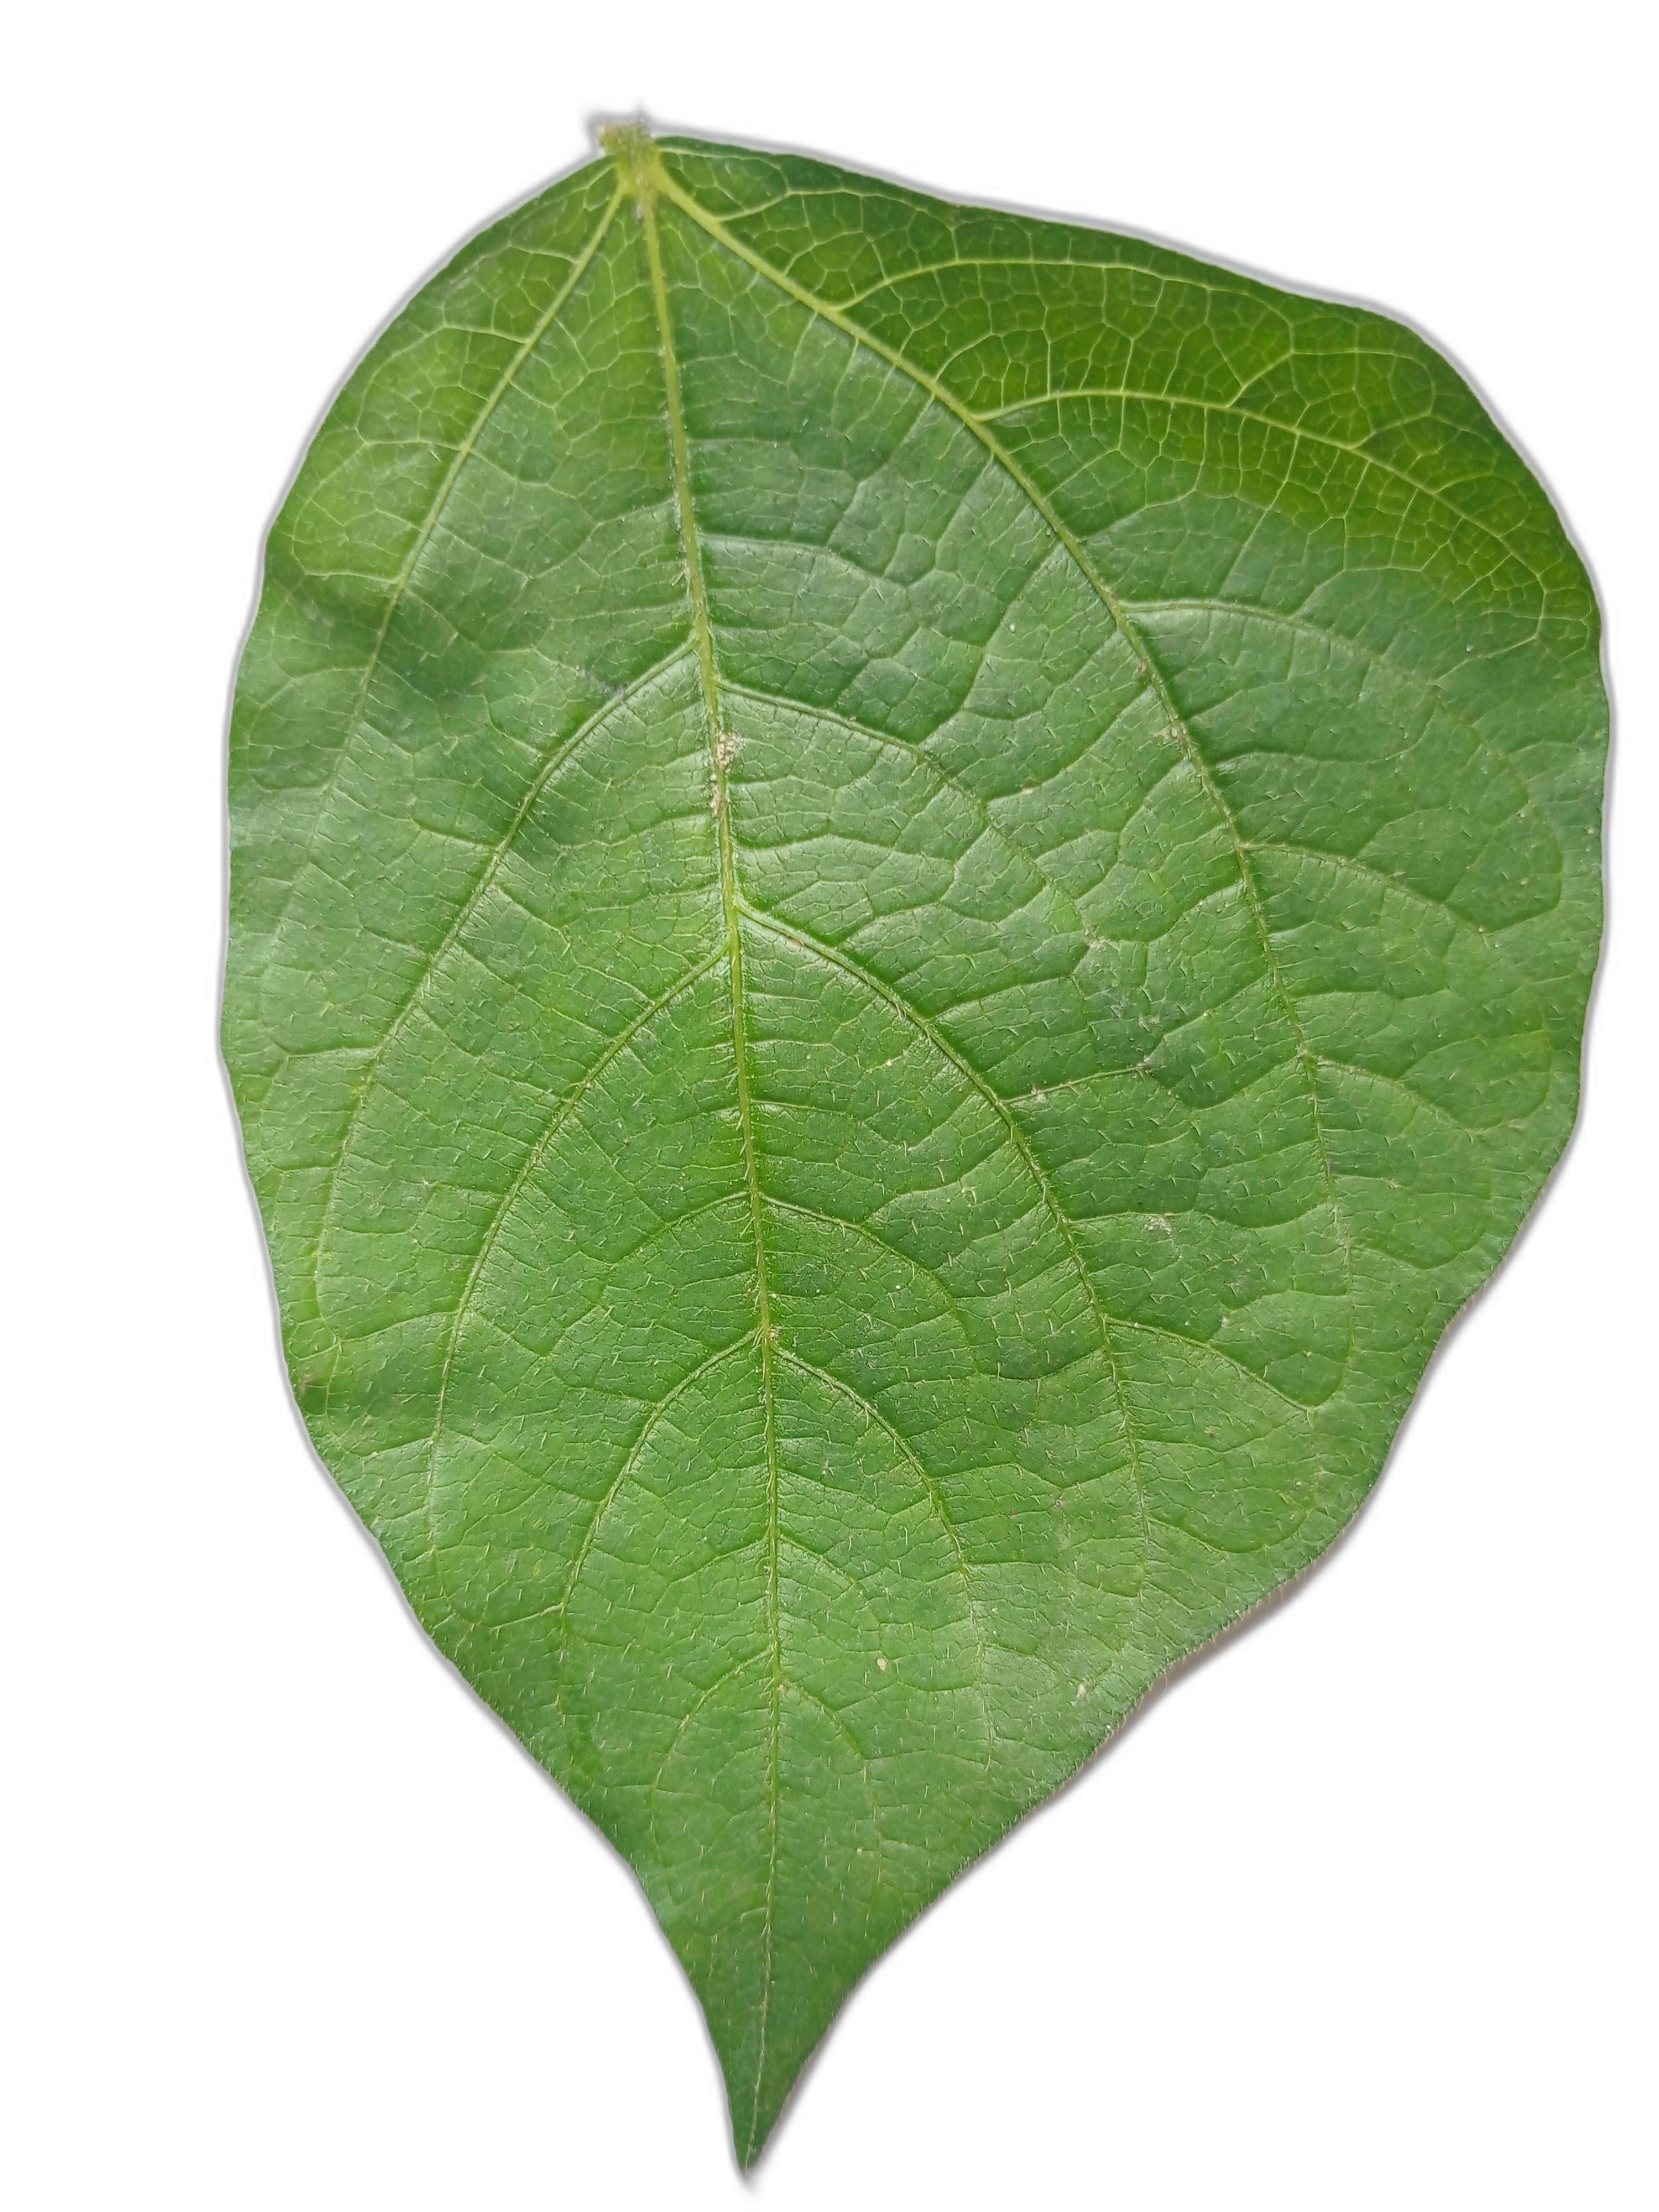
Label: Healthy